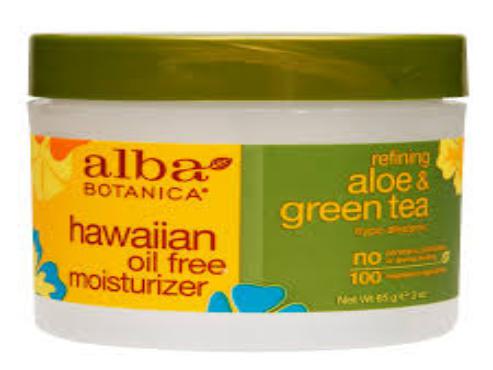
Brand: Alba Botanica
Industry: Necessities